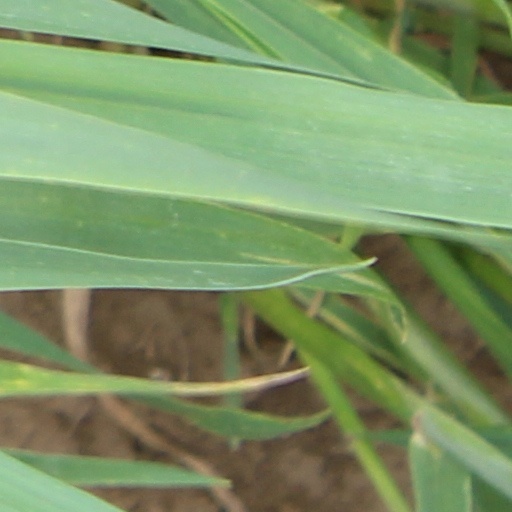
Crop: wheat